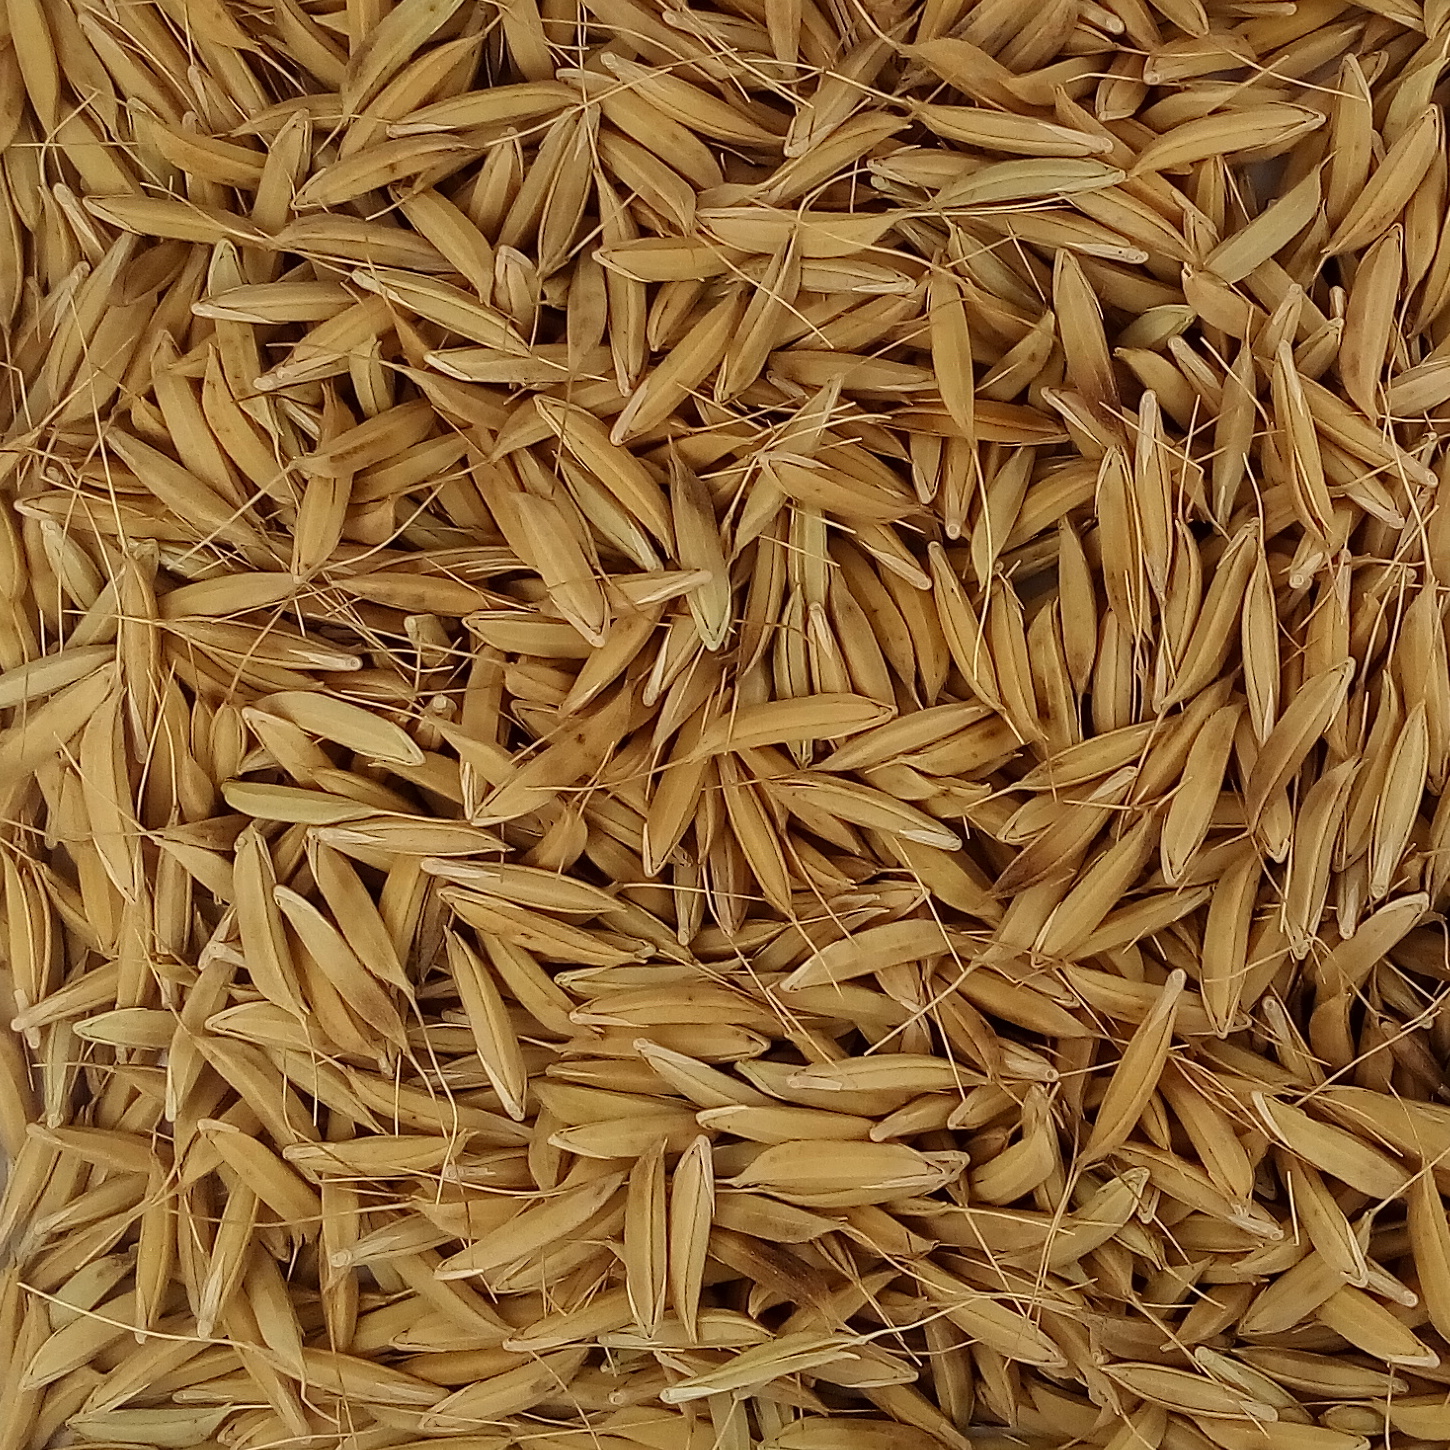
Rice seed variety: CSR_30